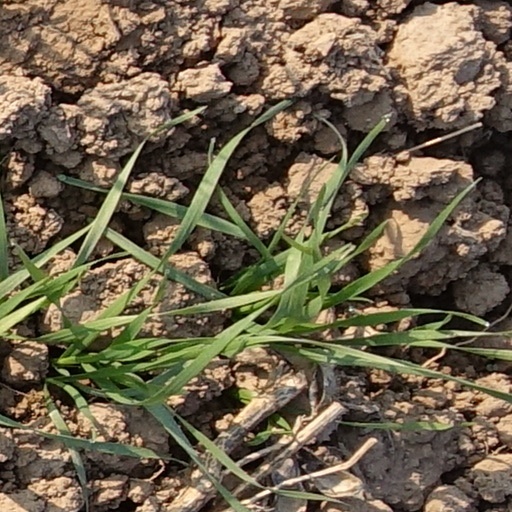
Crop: wheat